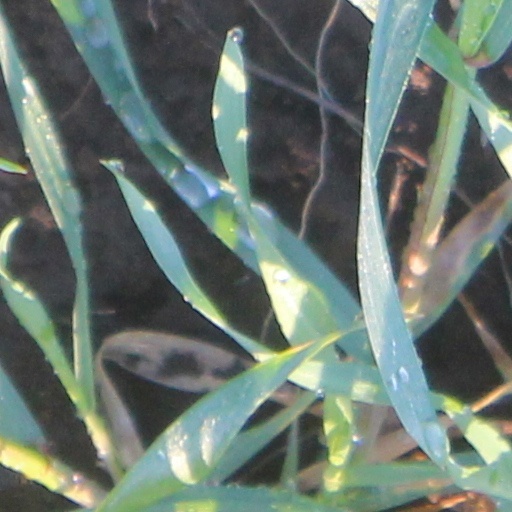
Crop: wheat